Starbucks Reserve Roastery (Seattle)

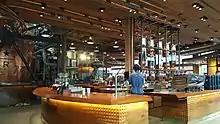
The location's interior, 2022

Thrillist has called the roastery an "absolute playground for coffee lovers", offering "an immersive experience in how Starbucks sources, roasts, and crafts their beverages". According to the website, the location has a "library with more than 200 titles on coffee, fresh-baked Italian fare, local Fran's Chocolates and coffee pairings, as well as coffee-inspired cocktails. Here, you can also explore the entire roasting process, learn about different brew methods, and take a deep dive on the coffee's unique origin stories."